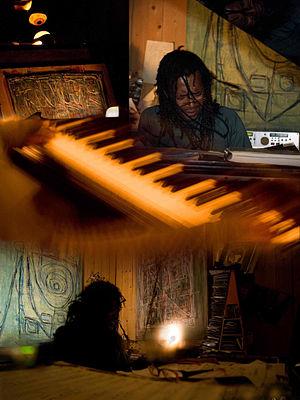
Tchangodei est un pianiste de jazz né en 1966 à Casablanca.